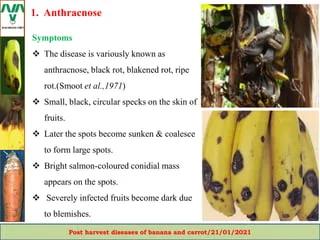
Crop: unknown
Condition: banana_banana_anthracnose